Public and Private Workers of Canada

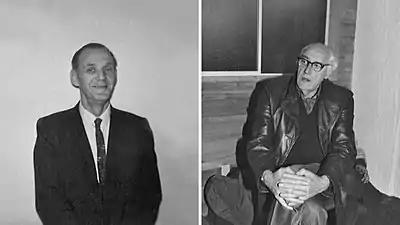
Orville Braaten (left) and Angus McPhee (right)

The PPWC was founded at a convention in January 1963 and five of the province's eleven unions representing papermakers were represented. It was part of the larger trend of unionization in Canada which emphasized independence from the United States-dominated international union movement as well as increased organizational democracy. The locals had previously been members of the US-based International Brotherhood of Pulp, Sulphite, and Paper Mill Workers and United Paperworkers' International Union (UPIU). Concern was expressed at the union's establishment by the business-oriented National Post.